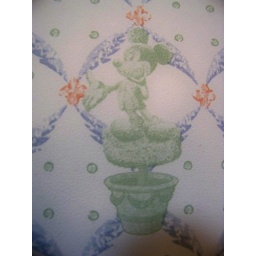
Detail on wall paper in the bathroom at the Disneyland Hotel